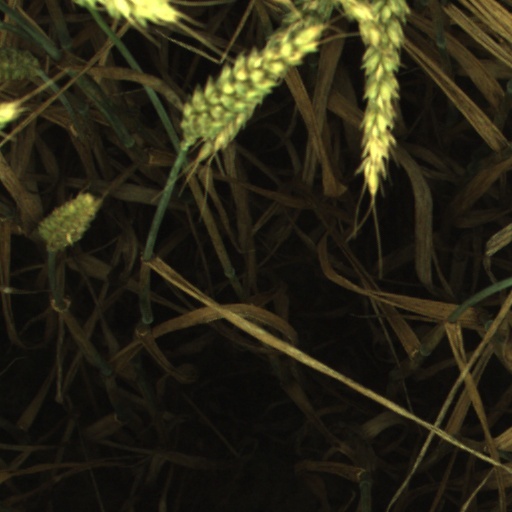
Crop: wheat